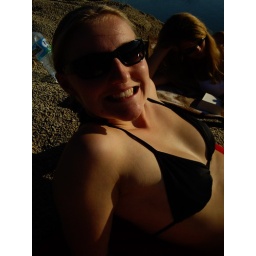
Got to love chilling at an Illegal lake in Goettingen. Lovely place for sun, water and beers.